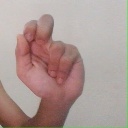
अक्षर: ढ